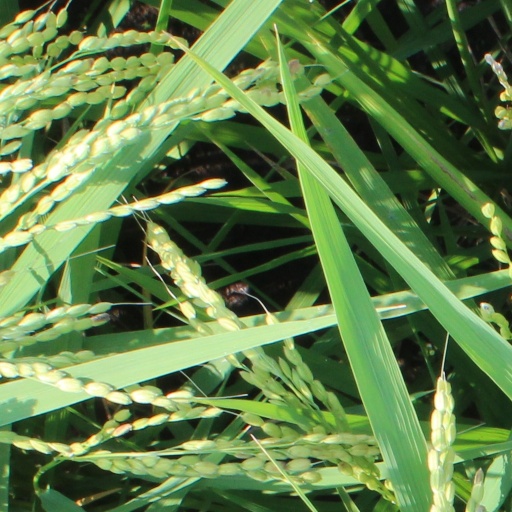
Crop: rice